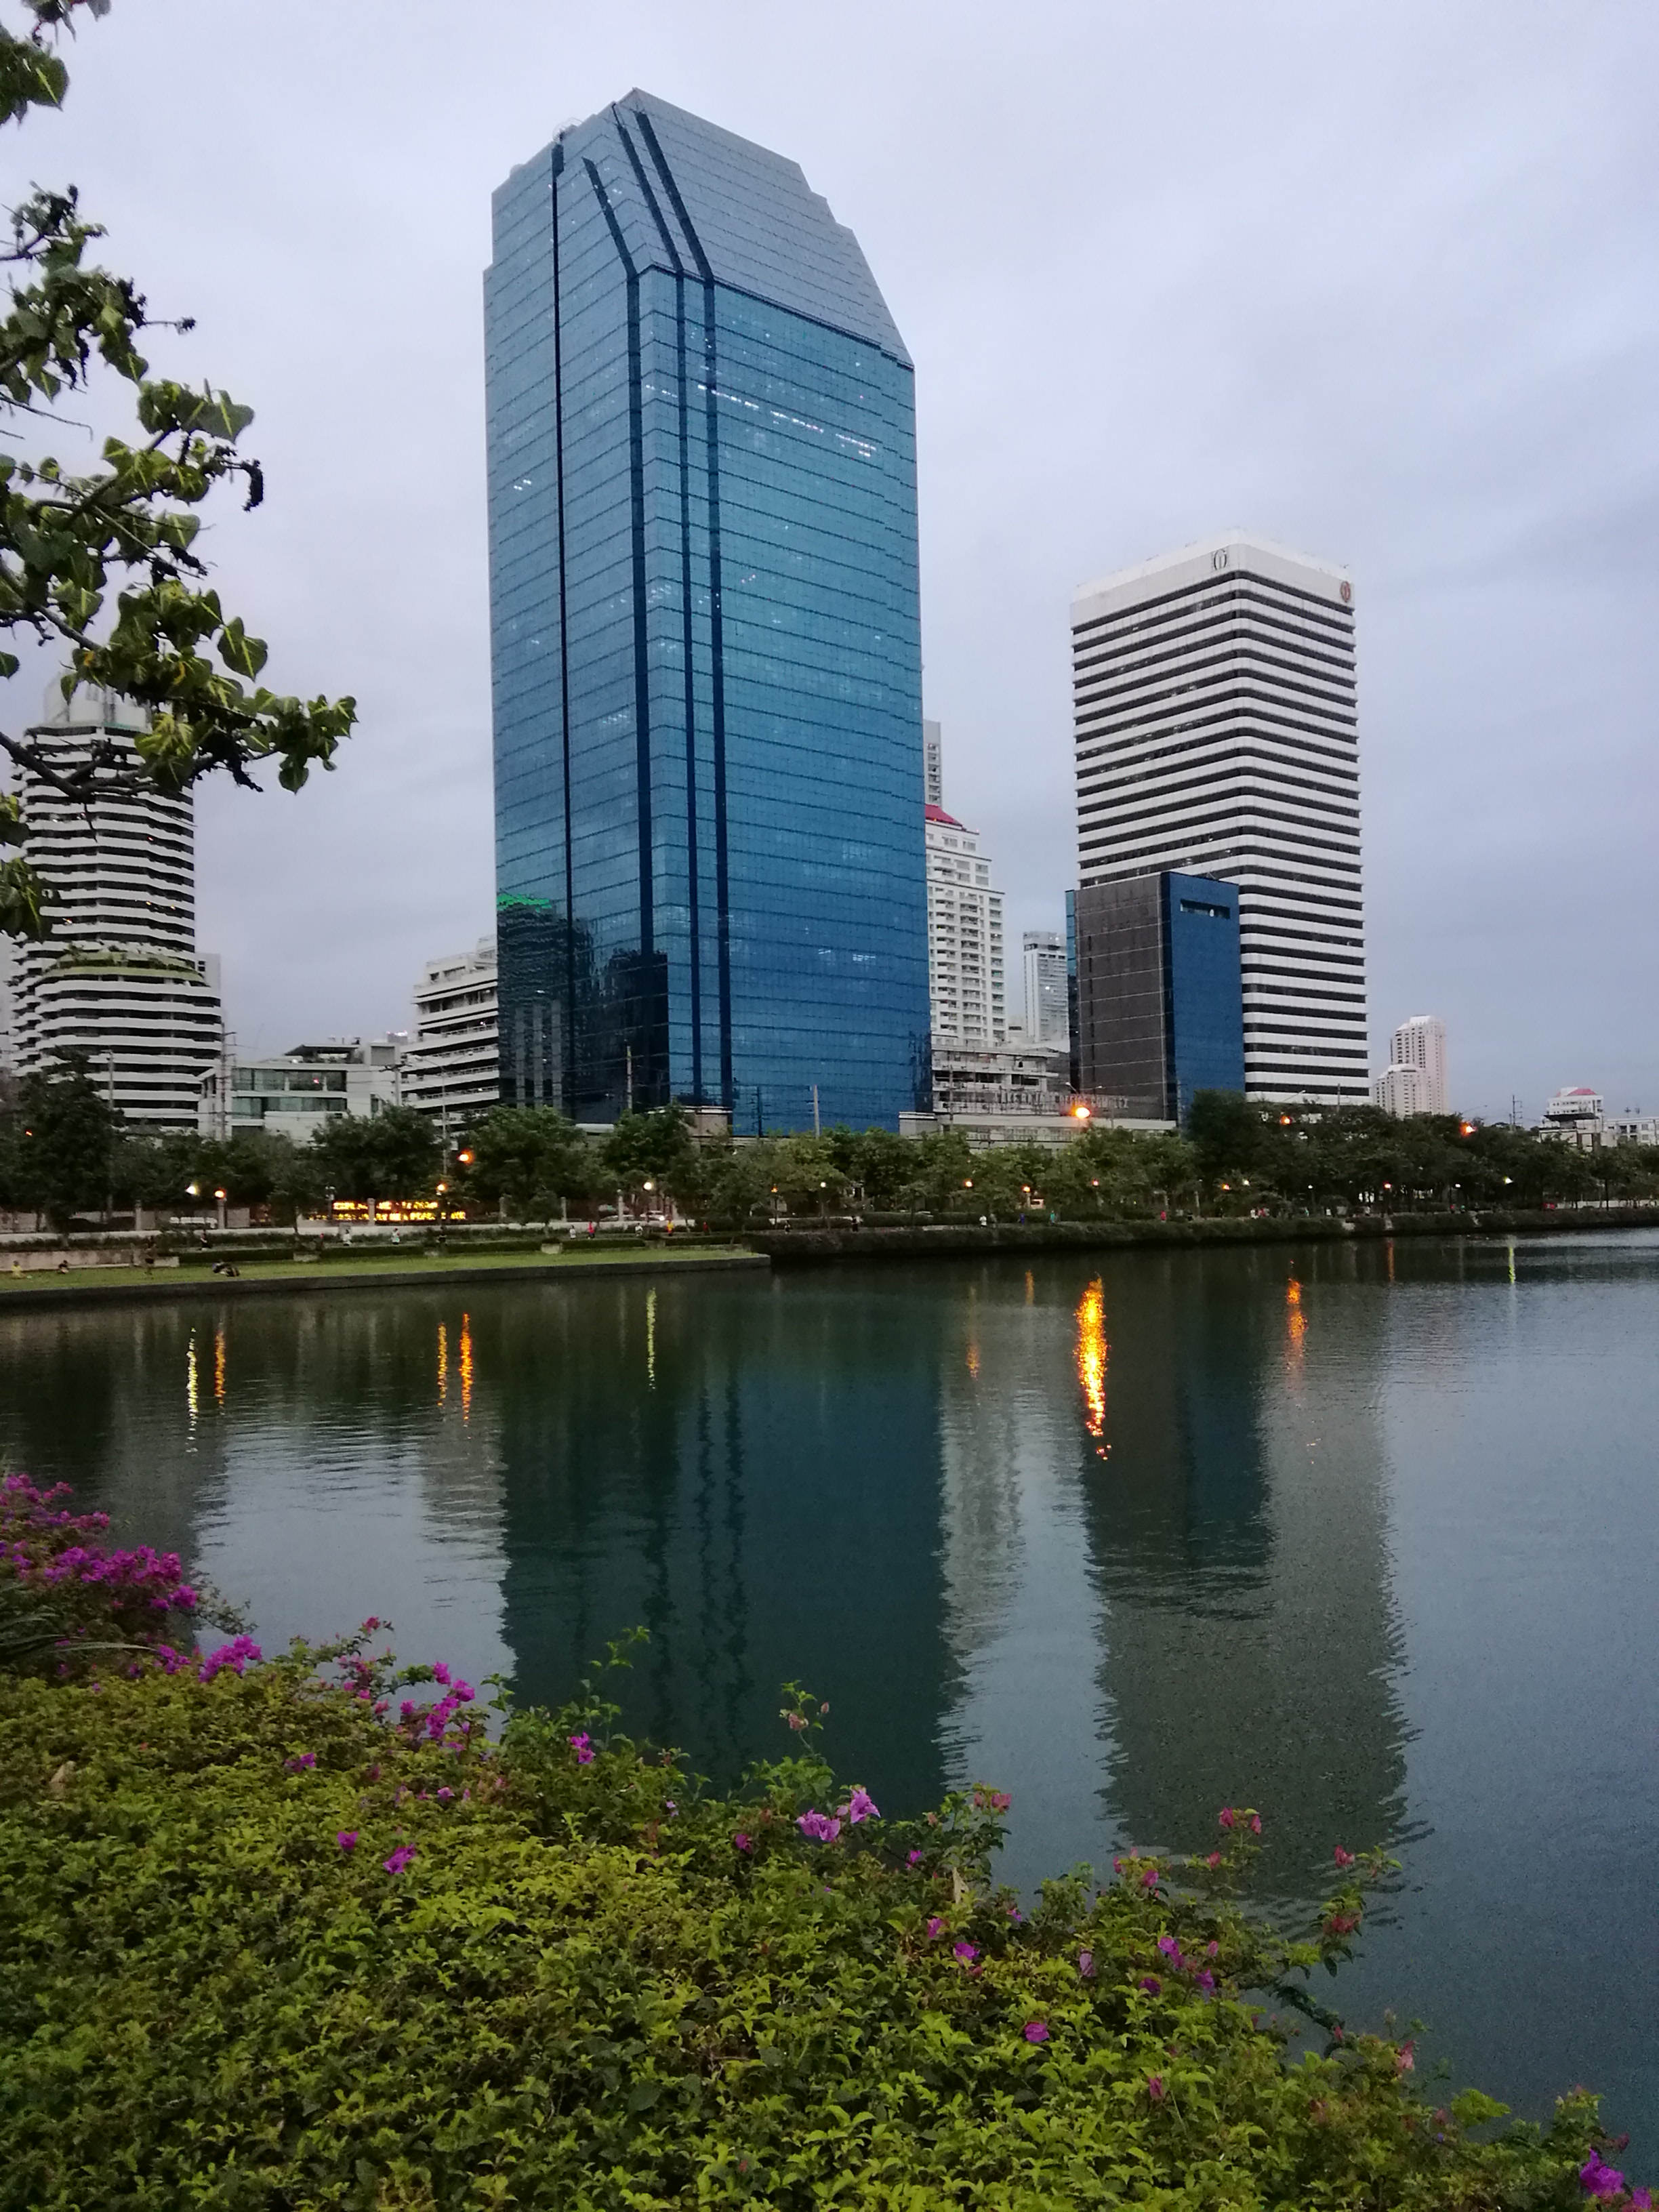
water, park, lake, buildings, architecture, design, green, plants, trees, grass, metropolitan area, skyscraper, city, tower block, reflection, urban area, cityscape, human settlement, metropolis, daytime, landmark, skyline, sky, building, downtown, river, corporate headquarters, waterway, condominium, tree, commercial building, tower, reflecting pool, mixed use, headquarters, plant, pond, tourism, leisure